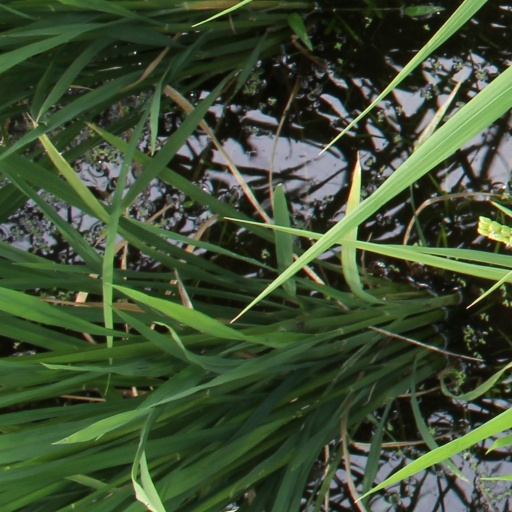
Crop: rice